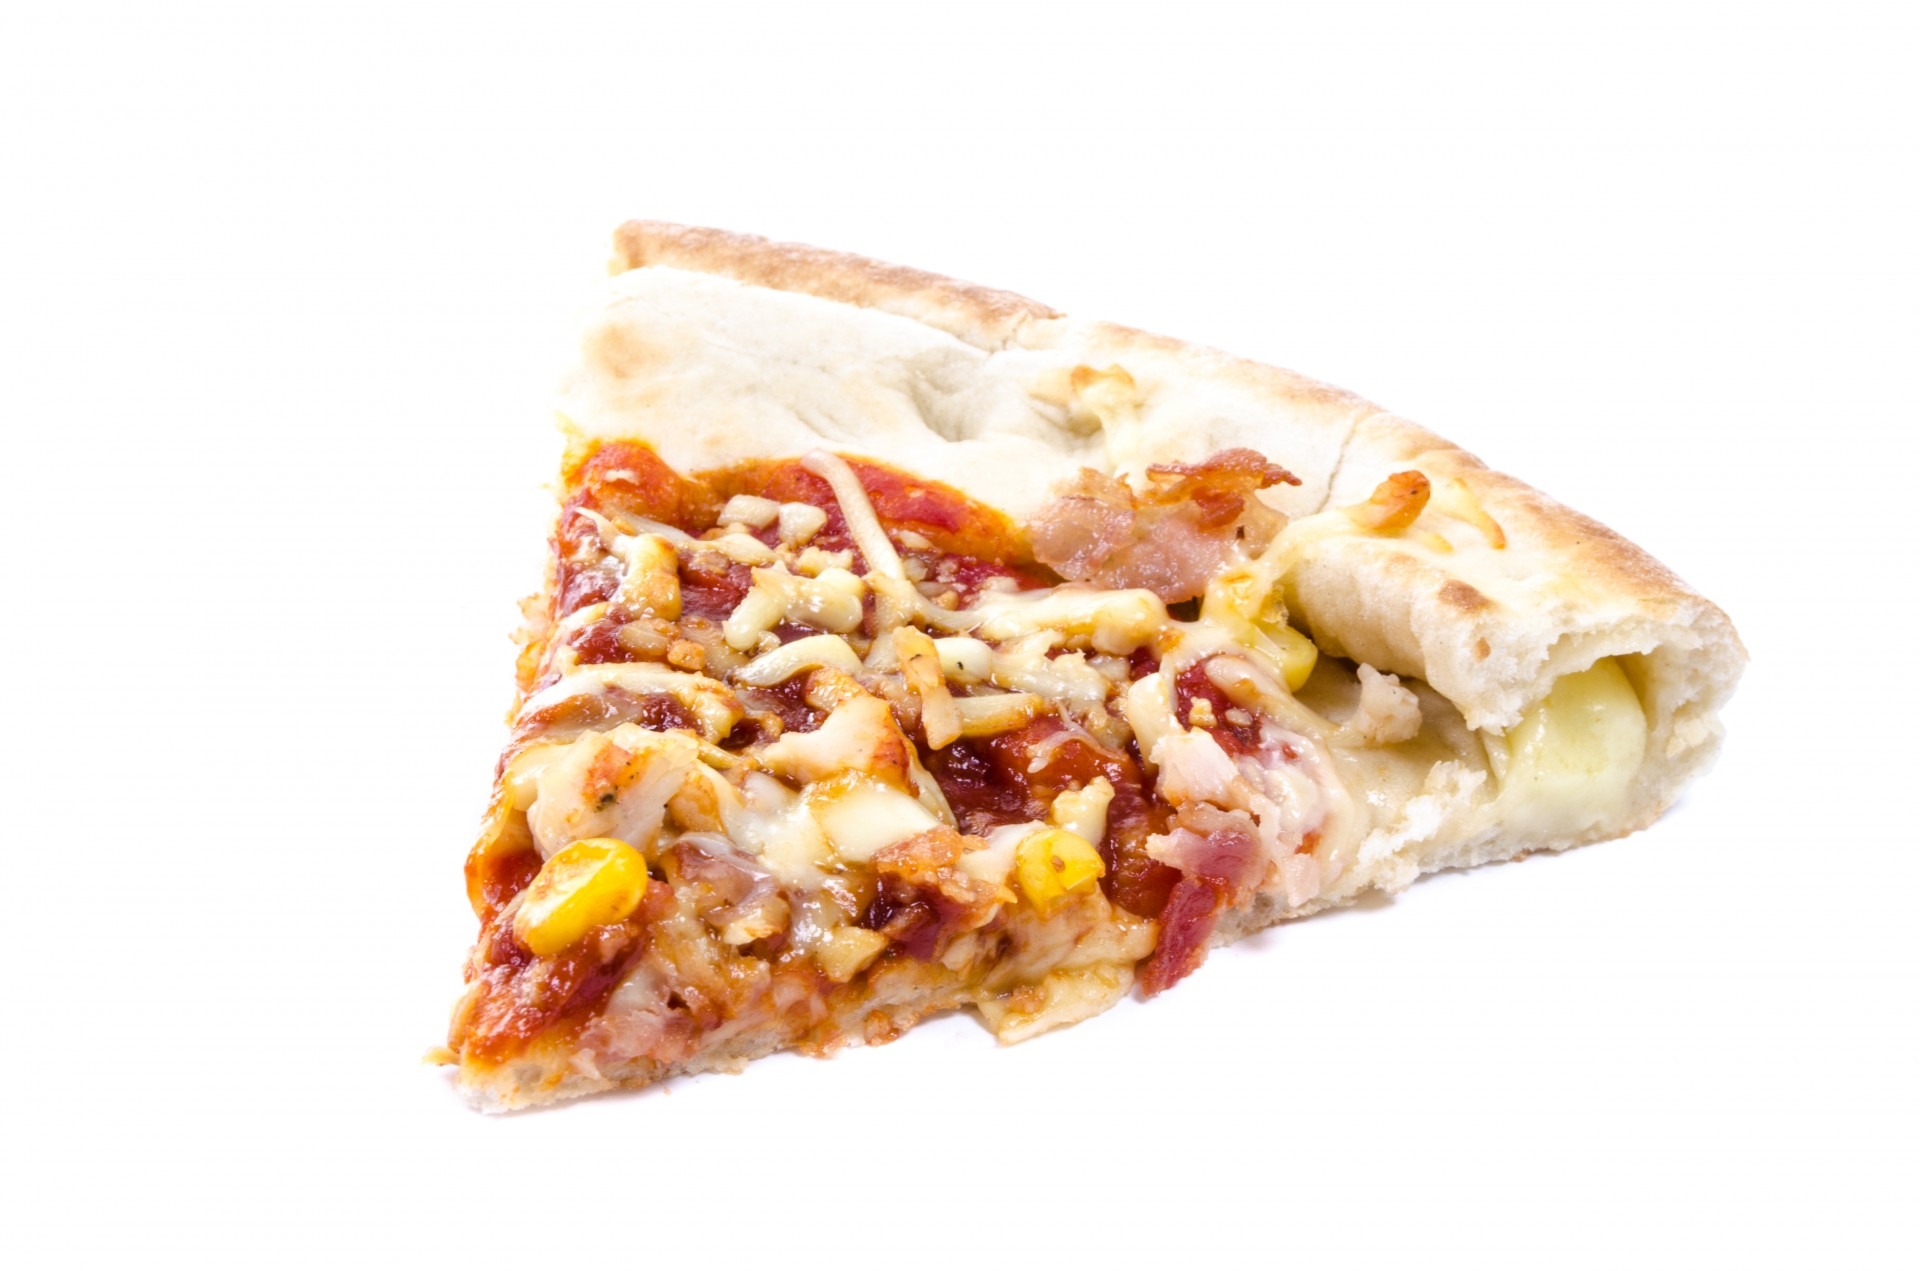
home, dish, meal, food, produce, vegetable, kitchen, breakfast, healthy, snack, meat, lunch, cuisine, delicious, homemade, dough, pizza, tomato, pepperoni, crust, hearty, calories, bake, dinner, peppers, deluxe, olives, made, italian, taste, mozzarella, baked goods, unhealthy, italian food, supreme pizza